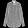
Label: Shirt